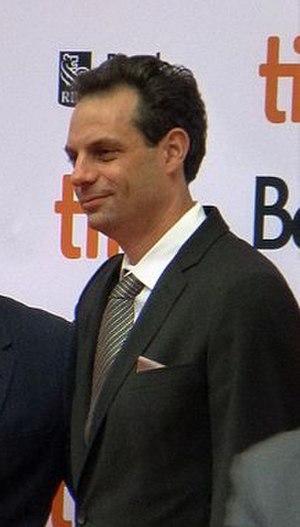
Emile Sherman est un producteur de cinéma australien.